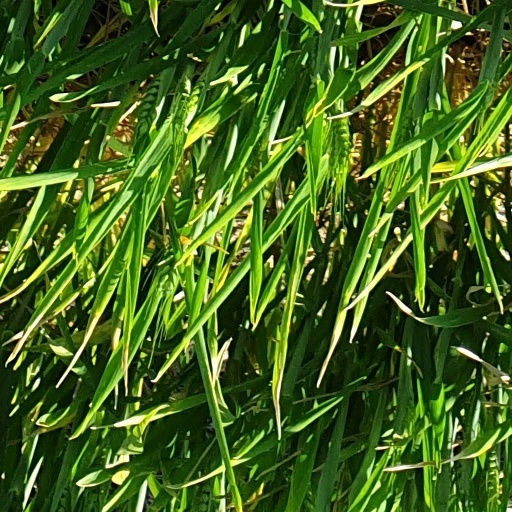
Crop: wheat